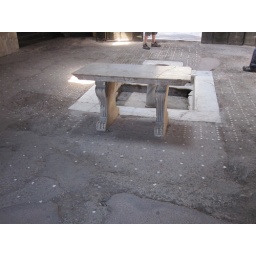
atrium in the house of the wooden partition.